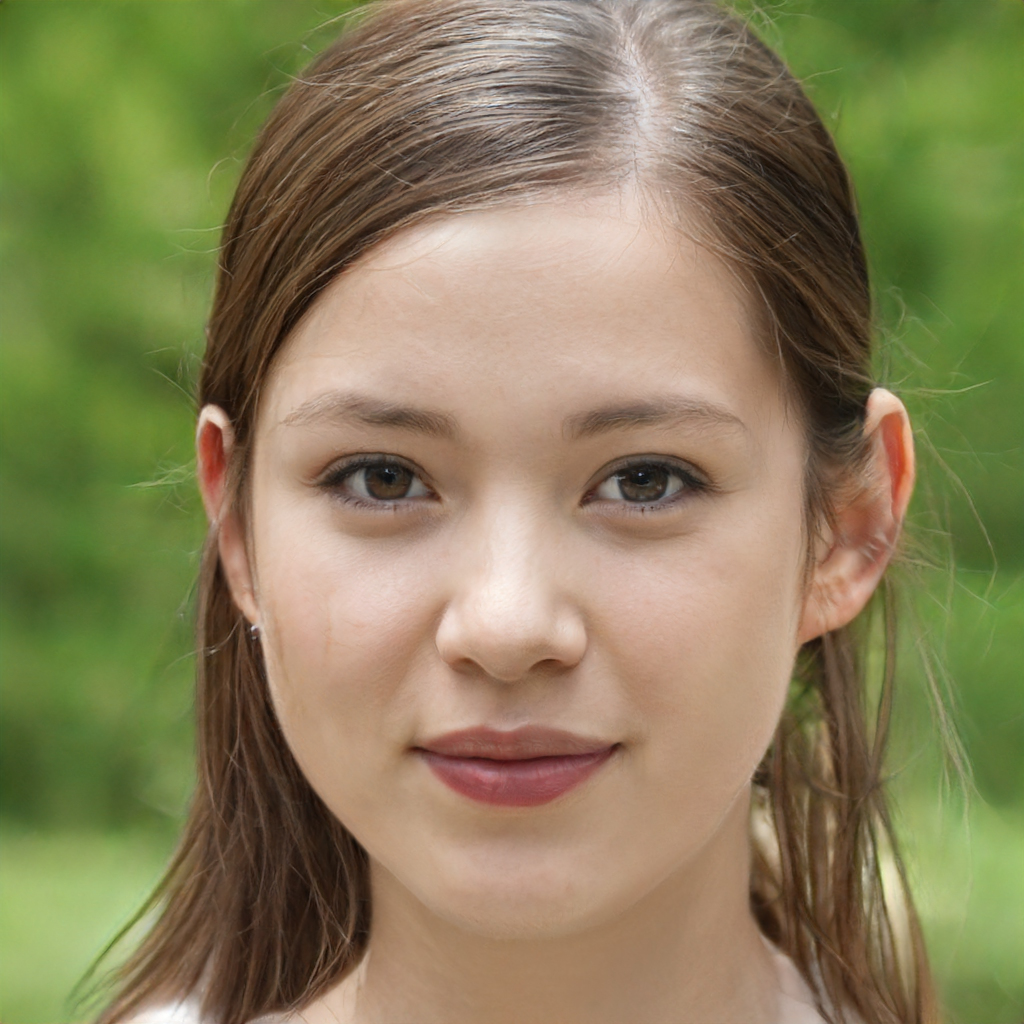
Label: Colored